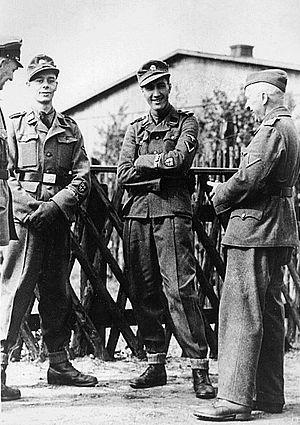
Le Britische Freecorps, en anglais British Free Corps — que l'on peut traduire en français par Corps Franc Anglais SS ; le terme SS n'étant pas toujours inclus dans les documents officiels nazis — était une unité de la Waffen-SS composée de volontaires originaires du Commonwealth. Conçue à l'origine comme une unité combattante, elle ne fut, faute de combattants, qu'un petit groupe de propagande avec un effectif maximal n'ayant atteint que le nombre de 27 soldats, 54 hommes ayant cependant appartenu à l'unité au total, à un moment ou à un autre et parfois seulement durant quelques jours.